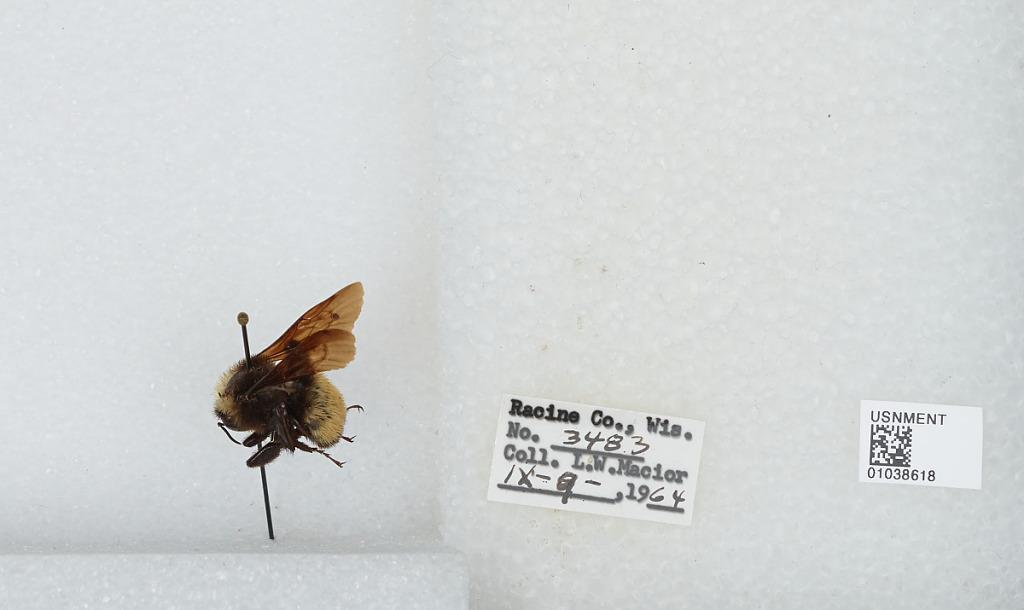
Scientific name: Bombus (Fervidobombus) pensylvanicus pensylvanicus (De Geer)
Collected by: L. Macior
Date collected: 1964-9-9
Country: United States
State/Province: Wisconsin
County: Racine
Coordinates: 42.78, -87.76